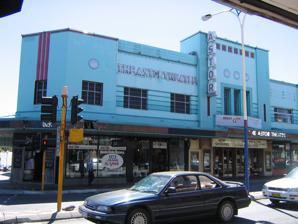
Building: Astor Theatre, Perth
Country: Australia
Year built: 1915
Heritage-listed movie theatre in Mount Lawley, Western Australia Astor Theatre Perth Astor Theatre, Mount Lawley Location Mount Lawley , Western Australia Coordinates 31°56′03″S 115°52′20″E / 31.934062°S 115.87211°E / -31.934062; 115.87211 ( Astor Theatre Perth ) Type Heritage-listed theatre and retail building Website www .astortheatreperth .com Western Australia Heritage Register Designated 14 May 1999 Reference no. 2425 The Astor Theatre is located at 659 Beaufort Street , Mount Lawley , Western Australia . It comprises a single, two and three-storey masonry inter-war Art Deco style theatre and retail building. History The building was originally known as the Lyceum Theatre and was designed by David McClure, and built by Simon Alexander, whose family owned the premises. The Alexander family also owned the Alexander Building on the south-west (opposite) corner of Beaufort and Walcott Streets. It was constructed in 1914/1915 in a Federation Free Classical architectural style and was designed for a mixture of vaudeville and lantern slide shows. By 1922, the Lyceum Theatre was advertising "motion pictures and popular orchestra". In the mid-1920s, with the development and popularity of silent movies, the Lyceum was converted to a cinema, and the name was changed from the Lyceum to the State Theatre. In 1939 the theatre was redesigned in an Art Deco style by William Leighton , and reconstructed by Simon Alexander's son John. In the late 1930s Leighton secured a reputation as a leading cinema designer for his work on several Perth cinemas, including the Piccadilly Theatre and Arcade , the Windsor Theatre in Nedlands , and the Cygnet Cinema in South Perth . He was also behind the refurbishment of the Royal Theatre and Grand Theatre. The remodelling of the State Theatre left it structurally intact but altered its appearance, "dispensing with the arches and pediments and imposing a simple restrained facade". The alterations included the entrance to the picture garden, and made provision for a grocery store on the corner, a millinery shop, and refreshments in the cinema vestibule.  Leighton's Art Deco design introduced the Mayan flower to the Theatre. The Art Deco theme runs from the Main Auditorium through the external facades to Beaufort and Walcott Streets. The remodelled State Theatre opened on 12 May 1939. The Astor Theatre received its current name in 1941 when an Act of Parliament decreed it an offence for a private business to use the name "State". Mr John Alexander's wife, Mavis, renamed the theatre The Astor in memory of a theatre of the same name in New Farm , Brisbane that was the first cinema they went to after their marriage. With the decline in cinema attendances in the 1950s and 1960s due to the introduction of television, the Astor Theatre became a shadow of its former self, eventually reduced to showing pornographic films. It was also used as a venue for a number of activities including amateur dramatic shows, a dancing studio and bingo. In December 1978, Astor Theatre was purchased by a group of Perth businessmen and families.  In 1988 rumours grew that Astor Theatre was to be demolished, and Ron Regan, from Sydney, arranged a five-year lease of Astor Theatre through his company Entrevision Pty Ltd. In 1989, the 50th anniversary of its Art Deco redevelopment, the Theatre underwent an extensive refurbishment by Philip McAllister, Architect for Entrevision Cinemas Pty Ltd, who wished to return the cinema to its Art Deco glory and provide a quality film experience in a quality environment. The Astor Cinema was officially re-opened on 26 July 1989 by the mayor of the City of Stirling , Cr. A. A. Spagnolo, prior to a screening of Australian director Peter Weir 's film Dead Poets Society . Astor Theatre, Mount Lawley 21st century Since its reopening, the Astor Theatre has undergone further refurbishment in November 2006, with the cinema facilities continuing to be upgraded. In August 2008, the owners announced that the cinema would close because it is no longer profitable, stating that "the cinema had been running at a loss for some time, with just $34 in takings in four hours of trading". A Music Rocks Australia concert (a kid rock band group of schools) was one of the last performances at the Astor. The theatre reopened in October 2009, and now hosts live music, comedy and other community events. Heritage value The Astor Theatre was classified by the National Trust (WA) on 1 August 1988.  The building is also included on the City of Stirling Municipal Inventory. and was permanently listed on the State Register of Heritage Places on 14 May 1999. References